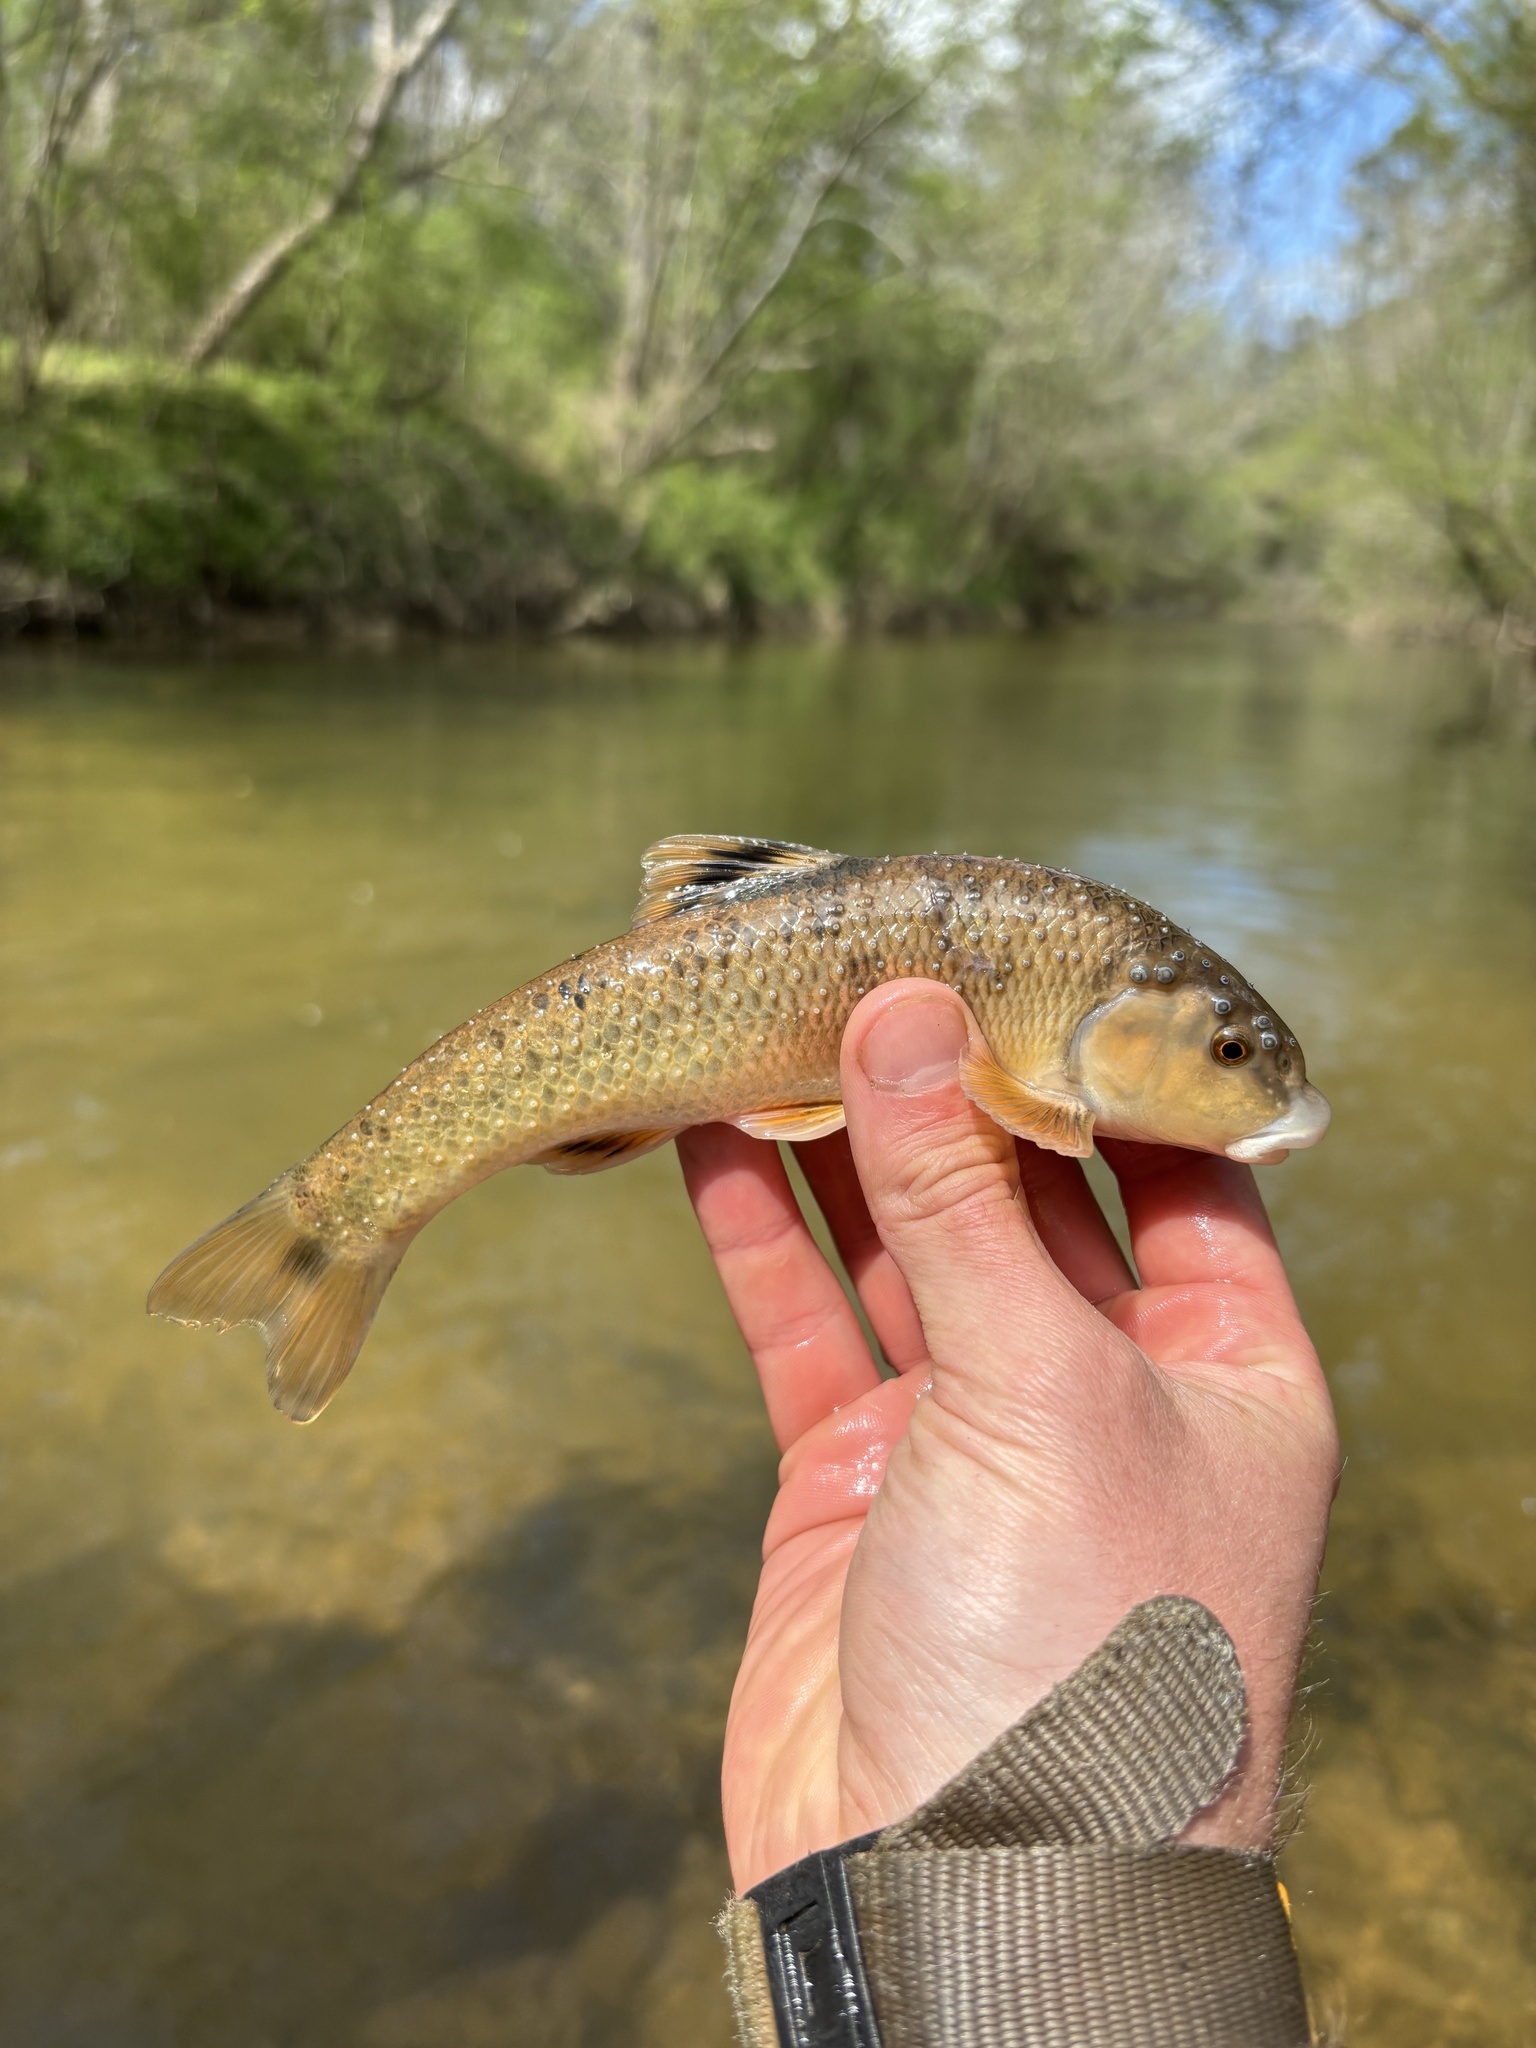
fish (species not among the labelled classes)